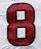
Number: 8